Mayer Hawthorne

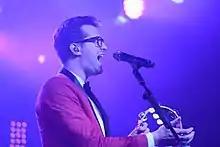
Mayer Hawthorne and The County performing at The Teragram Ballroom in Los Angeles on January 18, 2016

Hawthorne started out as a member of the group Athletic Mic League (as DJ Haircut), based in Ann Arbor, before moving to Los Angeles in 2005. He was signed to Stones Throw Records by label head Peanut Butter Wolf. Originally the Mayer Hawthorne tracks were created for sampling purposes and for pleasure, but upon hearing them Peanut Butter Wolf insisted they be made into an album. Hawthorne has had no previous vocal training.